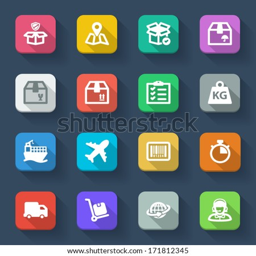
set of flat icons about shipping in a square with long shadow